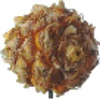
Label: Pineapple Mini 1